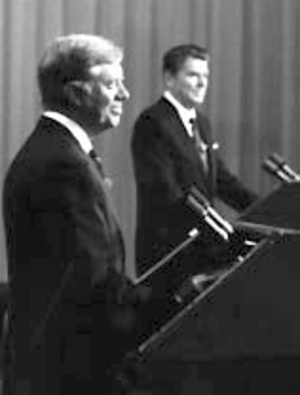
Les débats télévisés de l'élection présidentielle américaine sont des évènements politiques et médiatiques des élections présidentielles américaines depuis 1960.